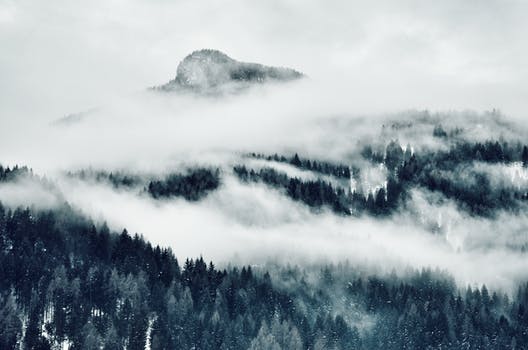
Label: No Watermark